SS Koombana

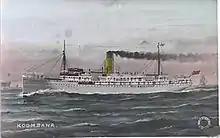
A postcard of "Koombana" at sea, showing her Adelaide Steamship Co funnel livery of dark buff with a black top

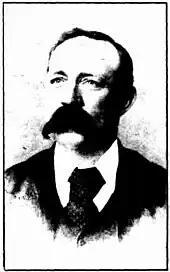
Captain T M Allen, master of "Koombana" at the time of her loss.

"Koombana" had several decks with passenger facilities. Immediately above the lower hold was the orlop deck, and above that, the main deck. Above that was the spar deck, which had most of the passenger cabins and both dining saloons. Over the spar deck was a promenade deck, above which was the bridge and boat deck, with the navigating bridge on top.